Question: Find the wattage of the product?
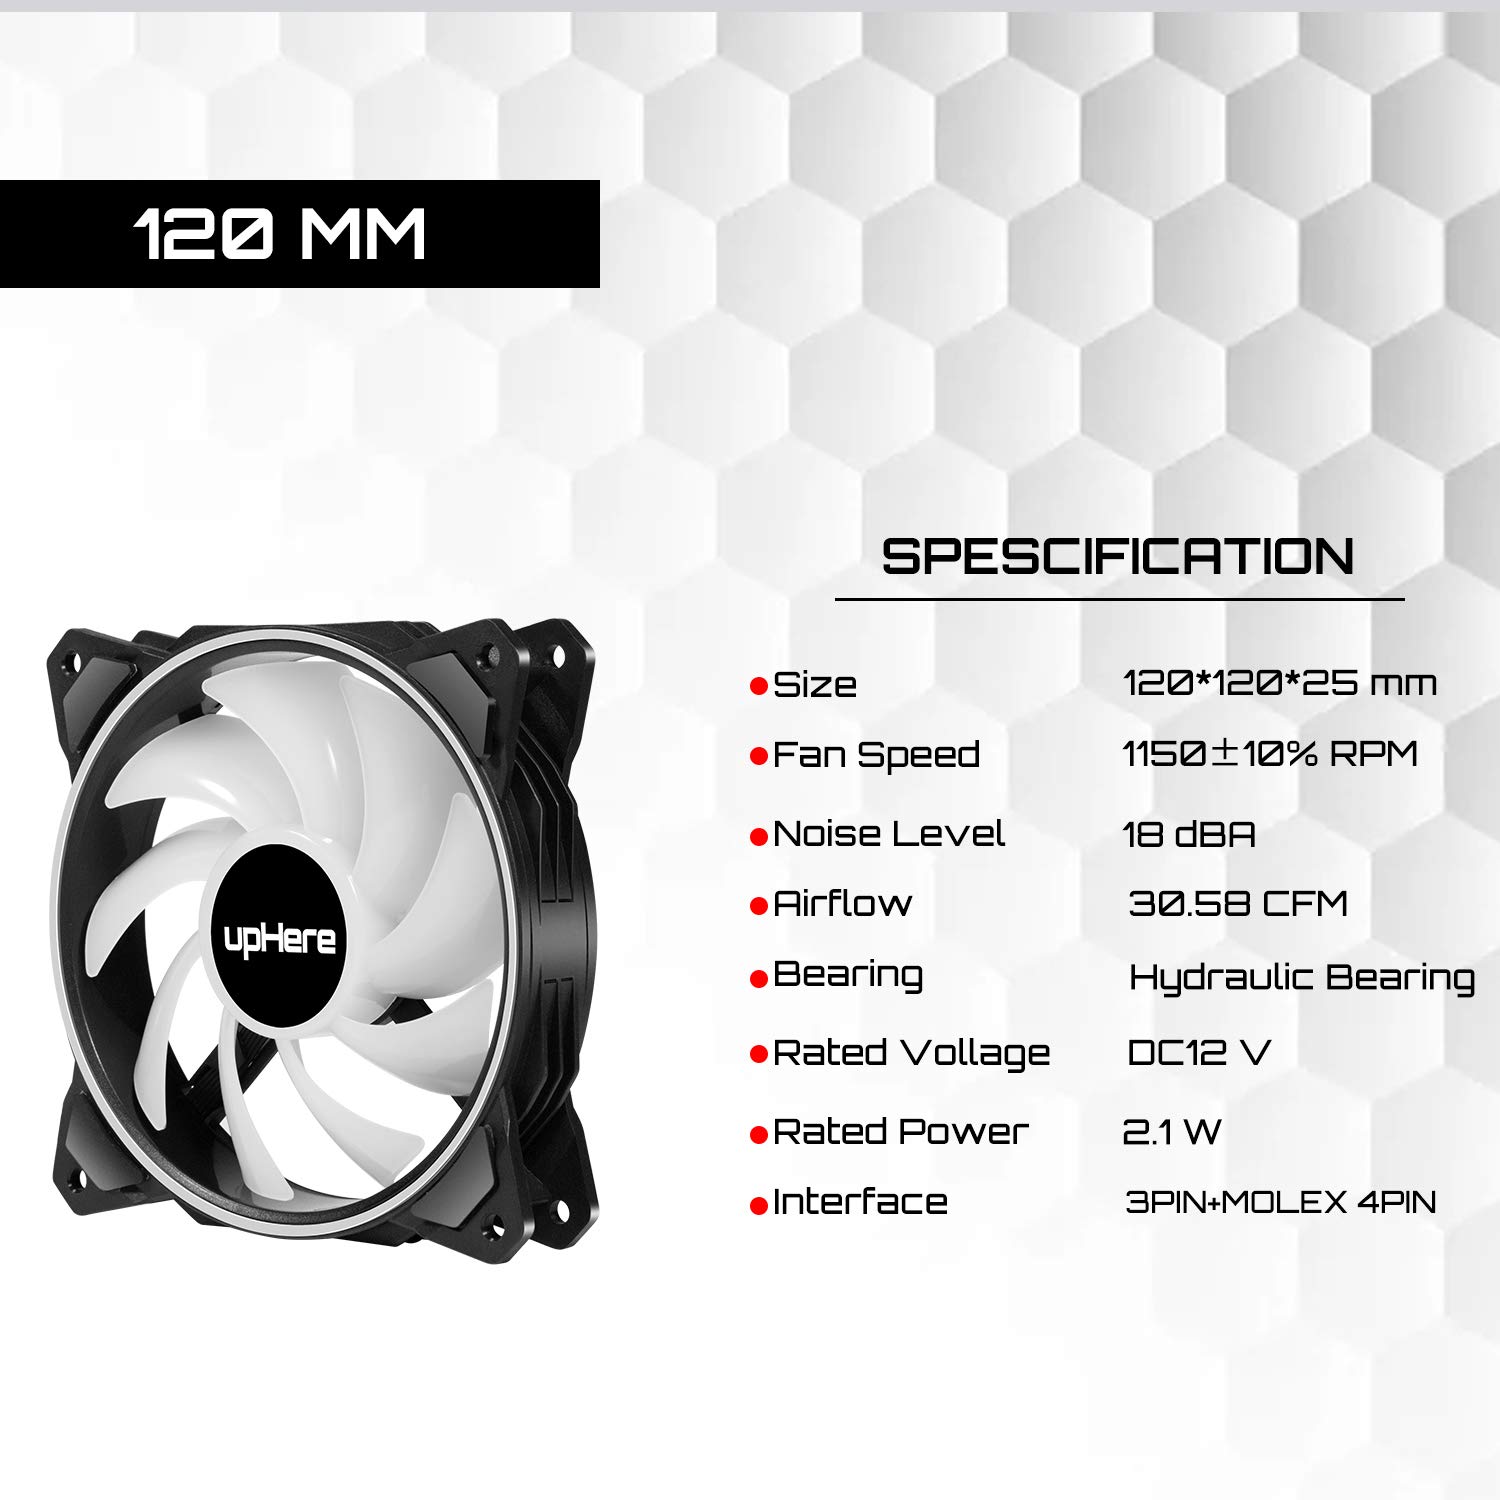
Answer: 2.1 watt